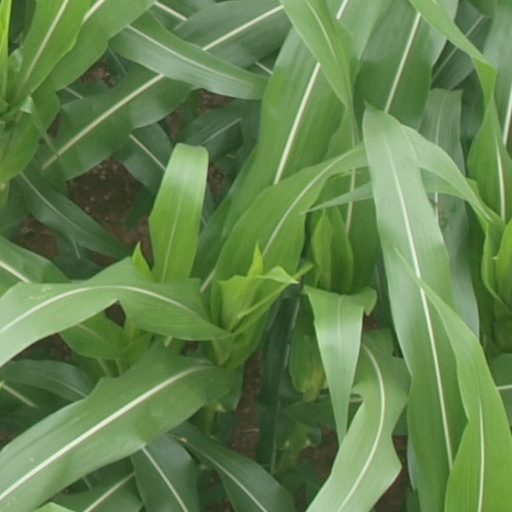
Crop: maize; corn